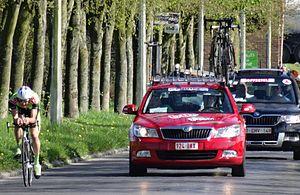
Triptyque des Monts et Châteaux 2014, étape 2a, 5 avril 2014, contre-la-montre individuel à Bernissart. The creation of these files was made possible thanks to the organizers of the Triptyque des Monts et Châteaux 2014 English
La saison 2014 de l'équipe cycliste T.Palm-Pôle Continental Wallon est la neuvième de cette équipe.